Ma'n dynasty

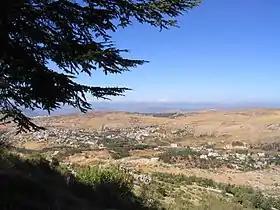
The village of Baruk ("pictured in 2005") was the headquarters of Qurqumaz, the grandson of Fakhr al-Din I and ancestor of Fakhr al-Din II

The three Ma'nids likely shared the chieftainship of the Chouf, though the length and nature of the arrangement is not known. Zayn al-Din is assumed by the modern historian Abdul-Rahim Abu-Husayn to be the "Zayn Ibn Ma'n" mentioned in an Ottoman register as the owner of a dilapidated watermill with two millstones in 1543, while Ibn Tulun's reference to a part of the Chouf as "Shuf Sulayman Ibn Ma'n" in 1523 likely refers to Alam al-Din Sulayman. Neither Zayn nor Sulayman are mentioned by later chroniclers of the Ma'nids, likely for political reasons related to the chroniclers' association to the Ma'nid line of Qurqumaz. The latter was based in the Chouf village of Baruk, where he gave refuge to members of the Sayfa family after their flight from Akkar in 1528. Qurqumaz's establishment in Baruk instead of his predecessors' apparent seat in Deir al-Qamar may have been related to a conflict with Alam al-Din Sulayman, who may have controlled Deir al-Qamar at the time, or a division of the Chouf between the Ma'nid chieftains.